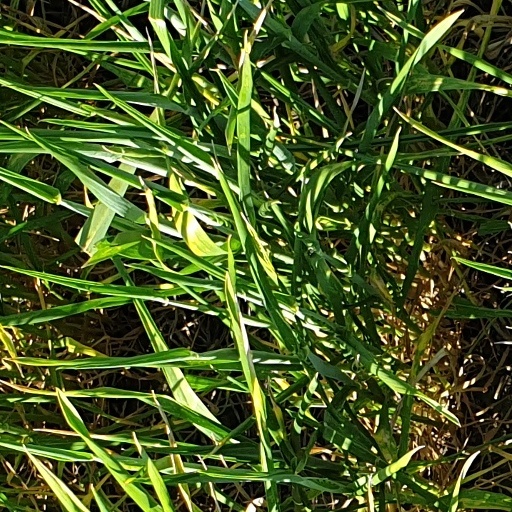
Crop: wheat